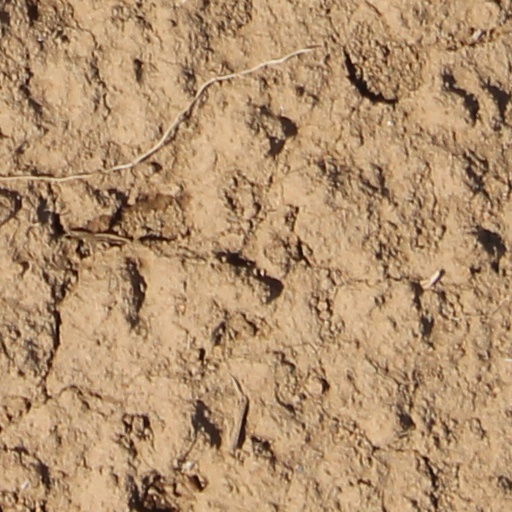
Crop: wheat